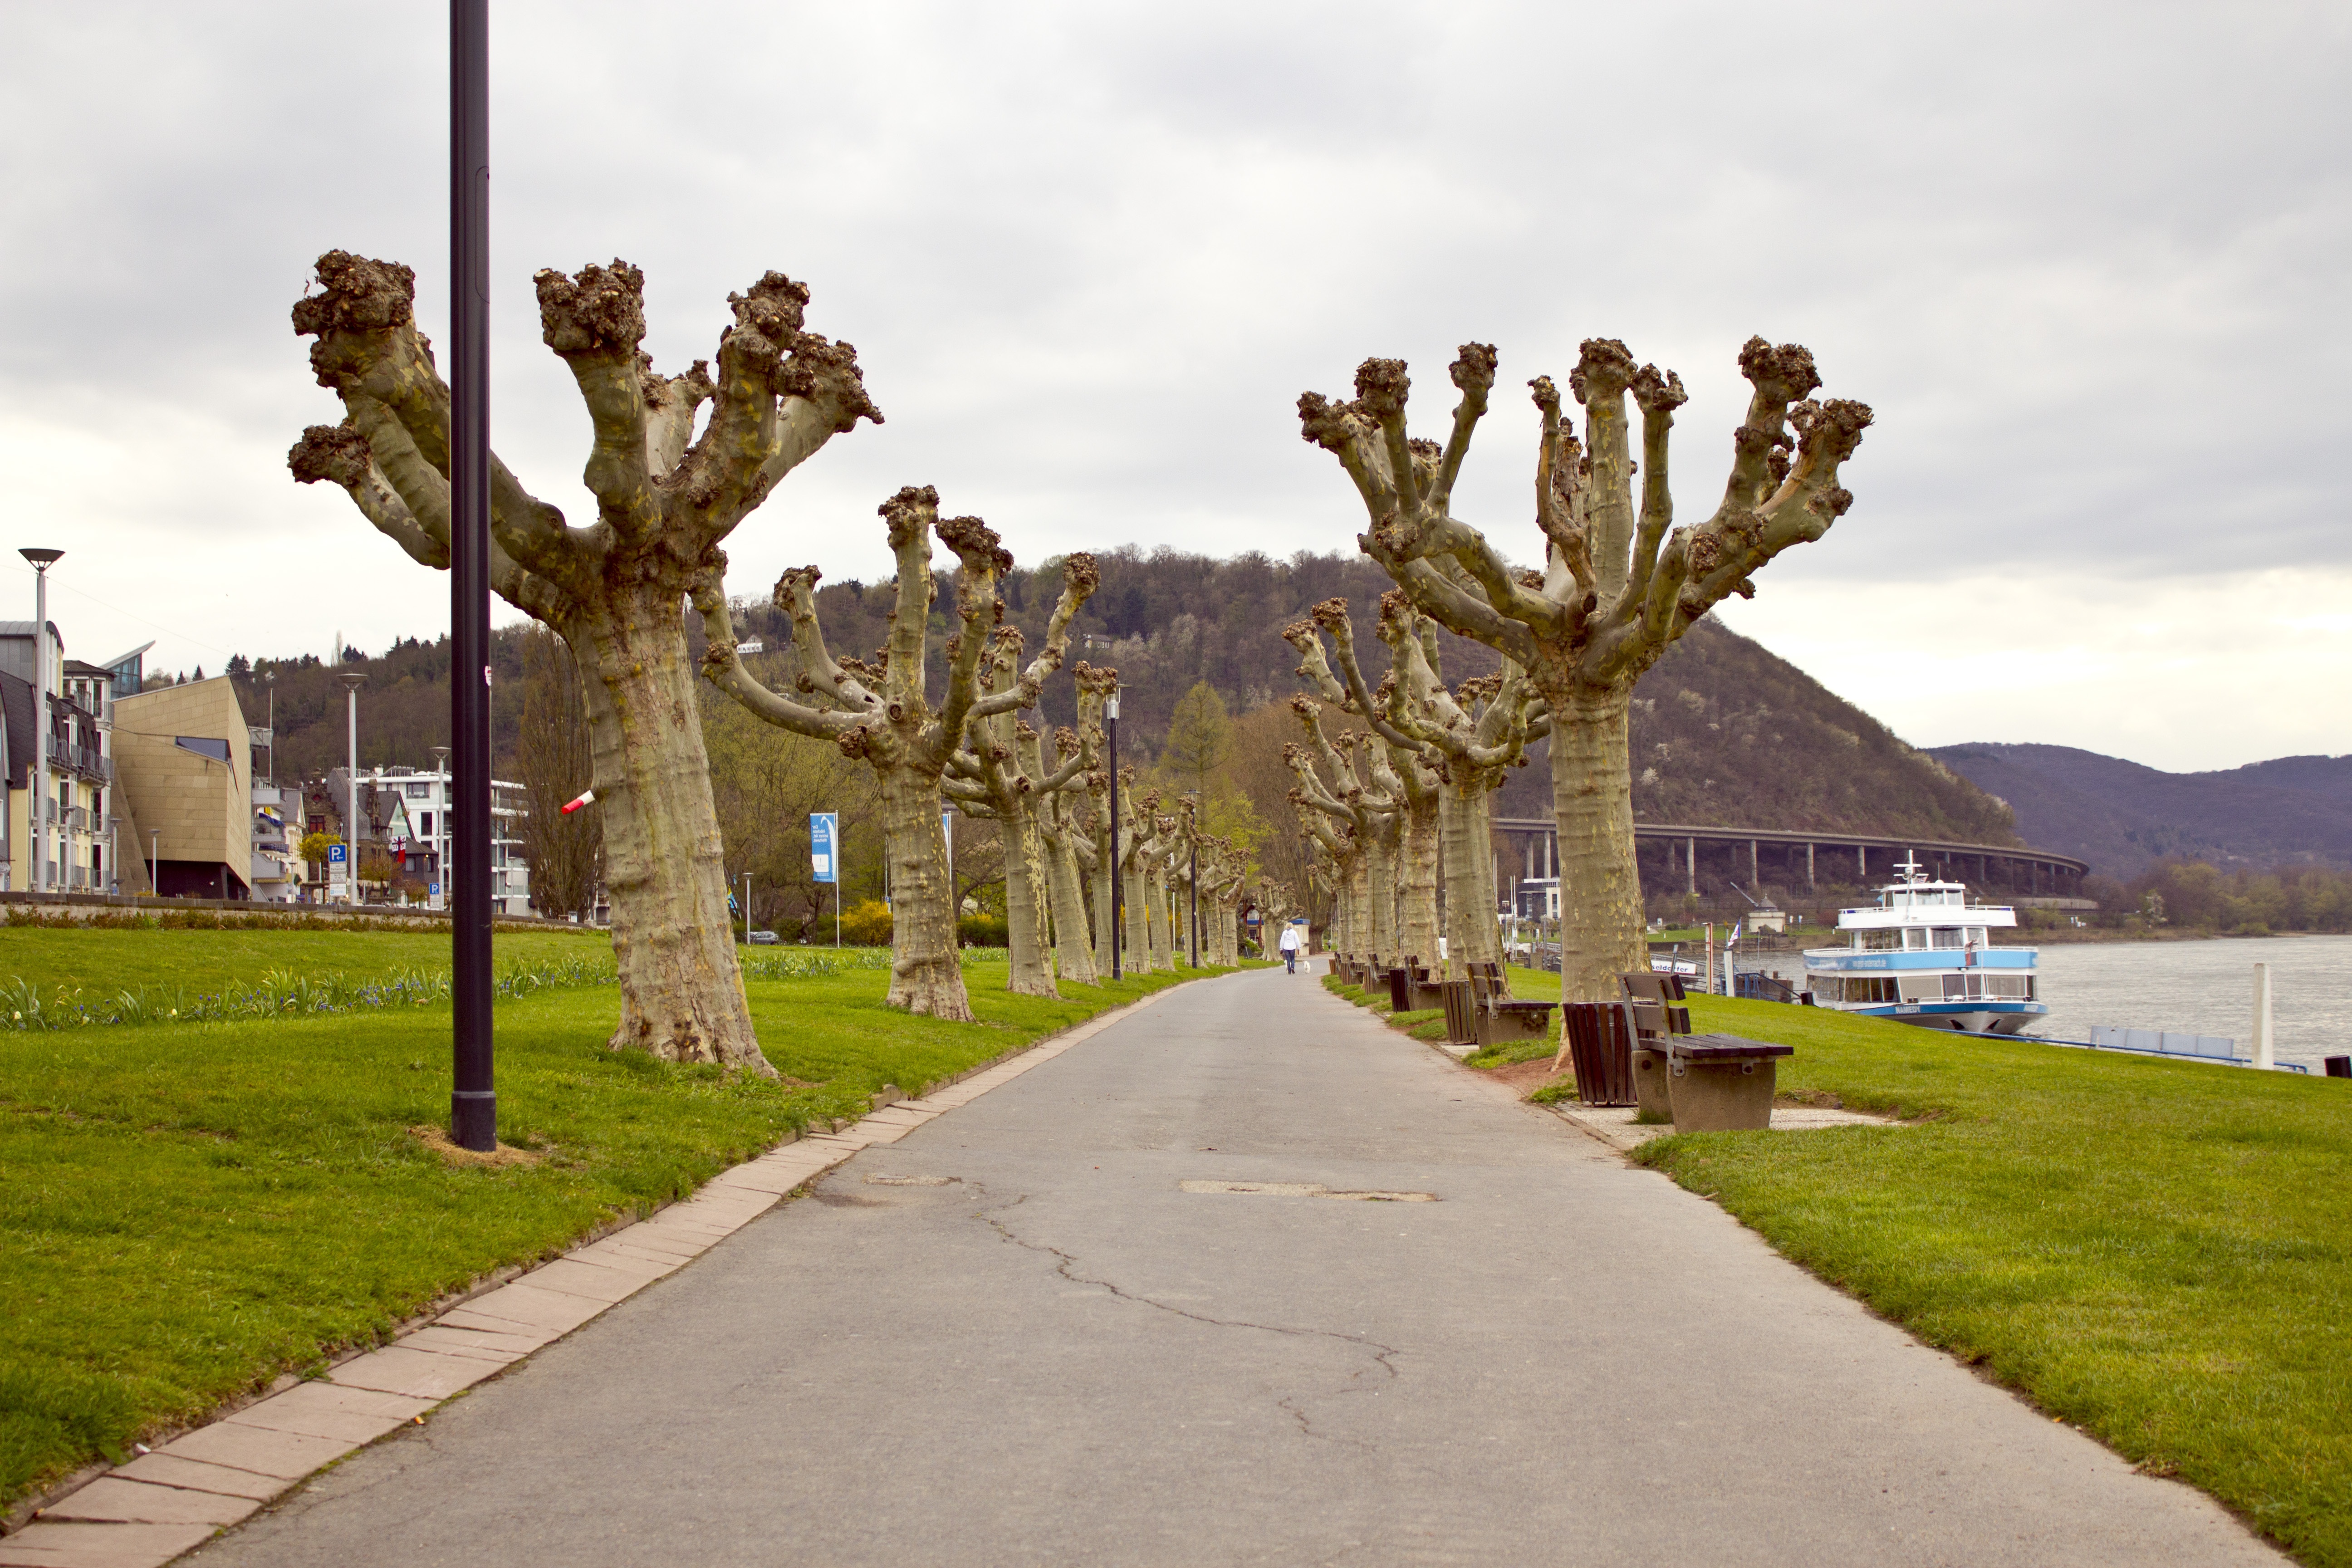
landscape, tree, nature, sky, meadow, sidewalk, flower, walkway, vacation, walk, green, rest, trees, clouds, beautiful, still, town square, mood, away, riverside, plane trees, woody plant